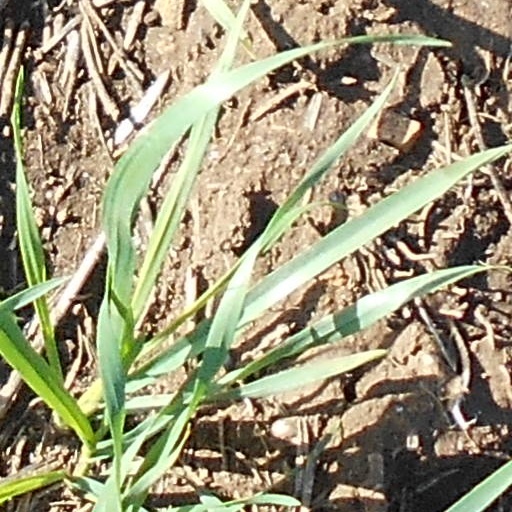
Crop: wheat